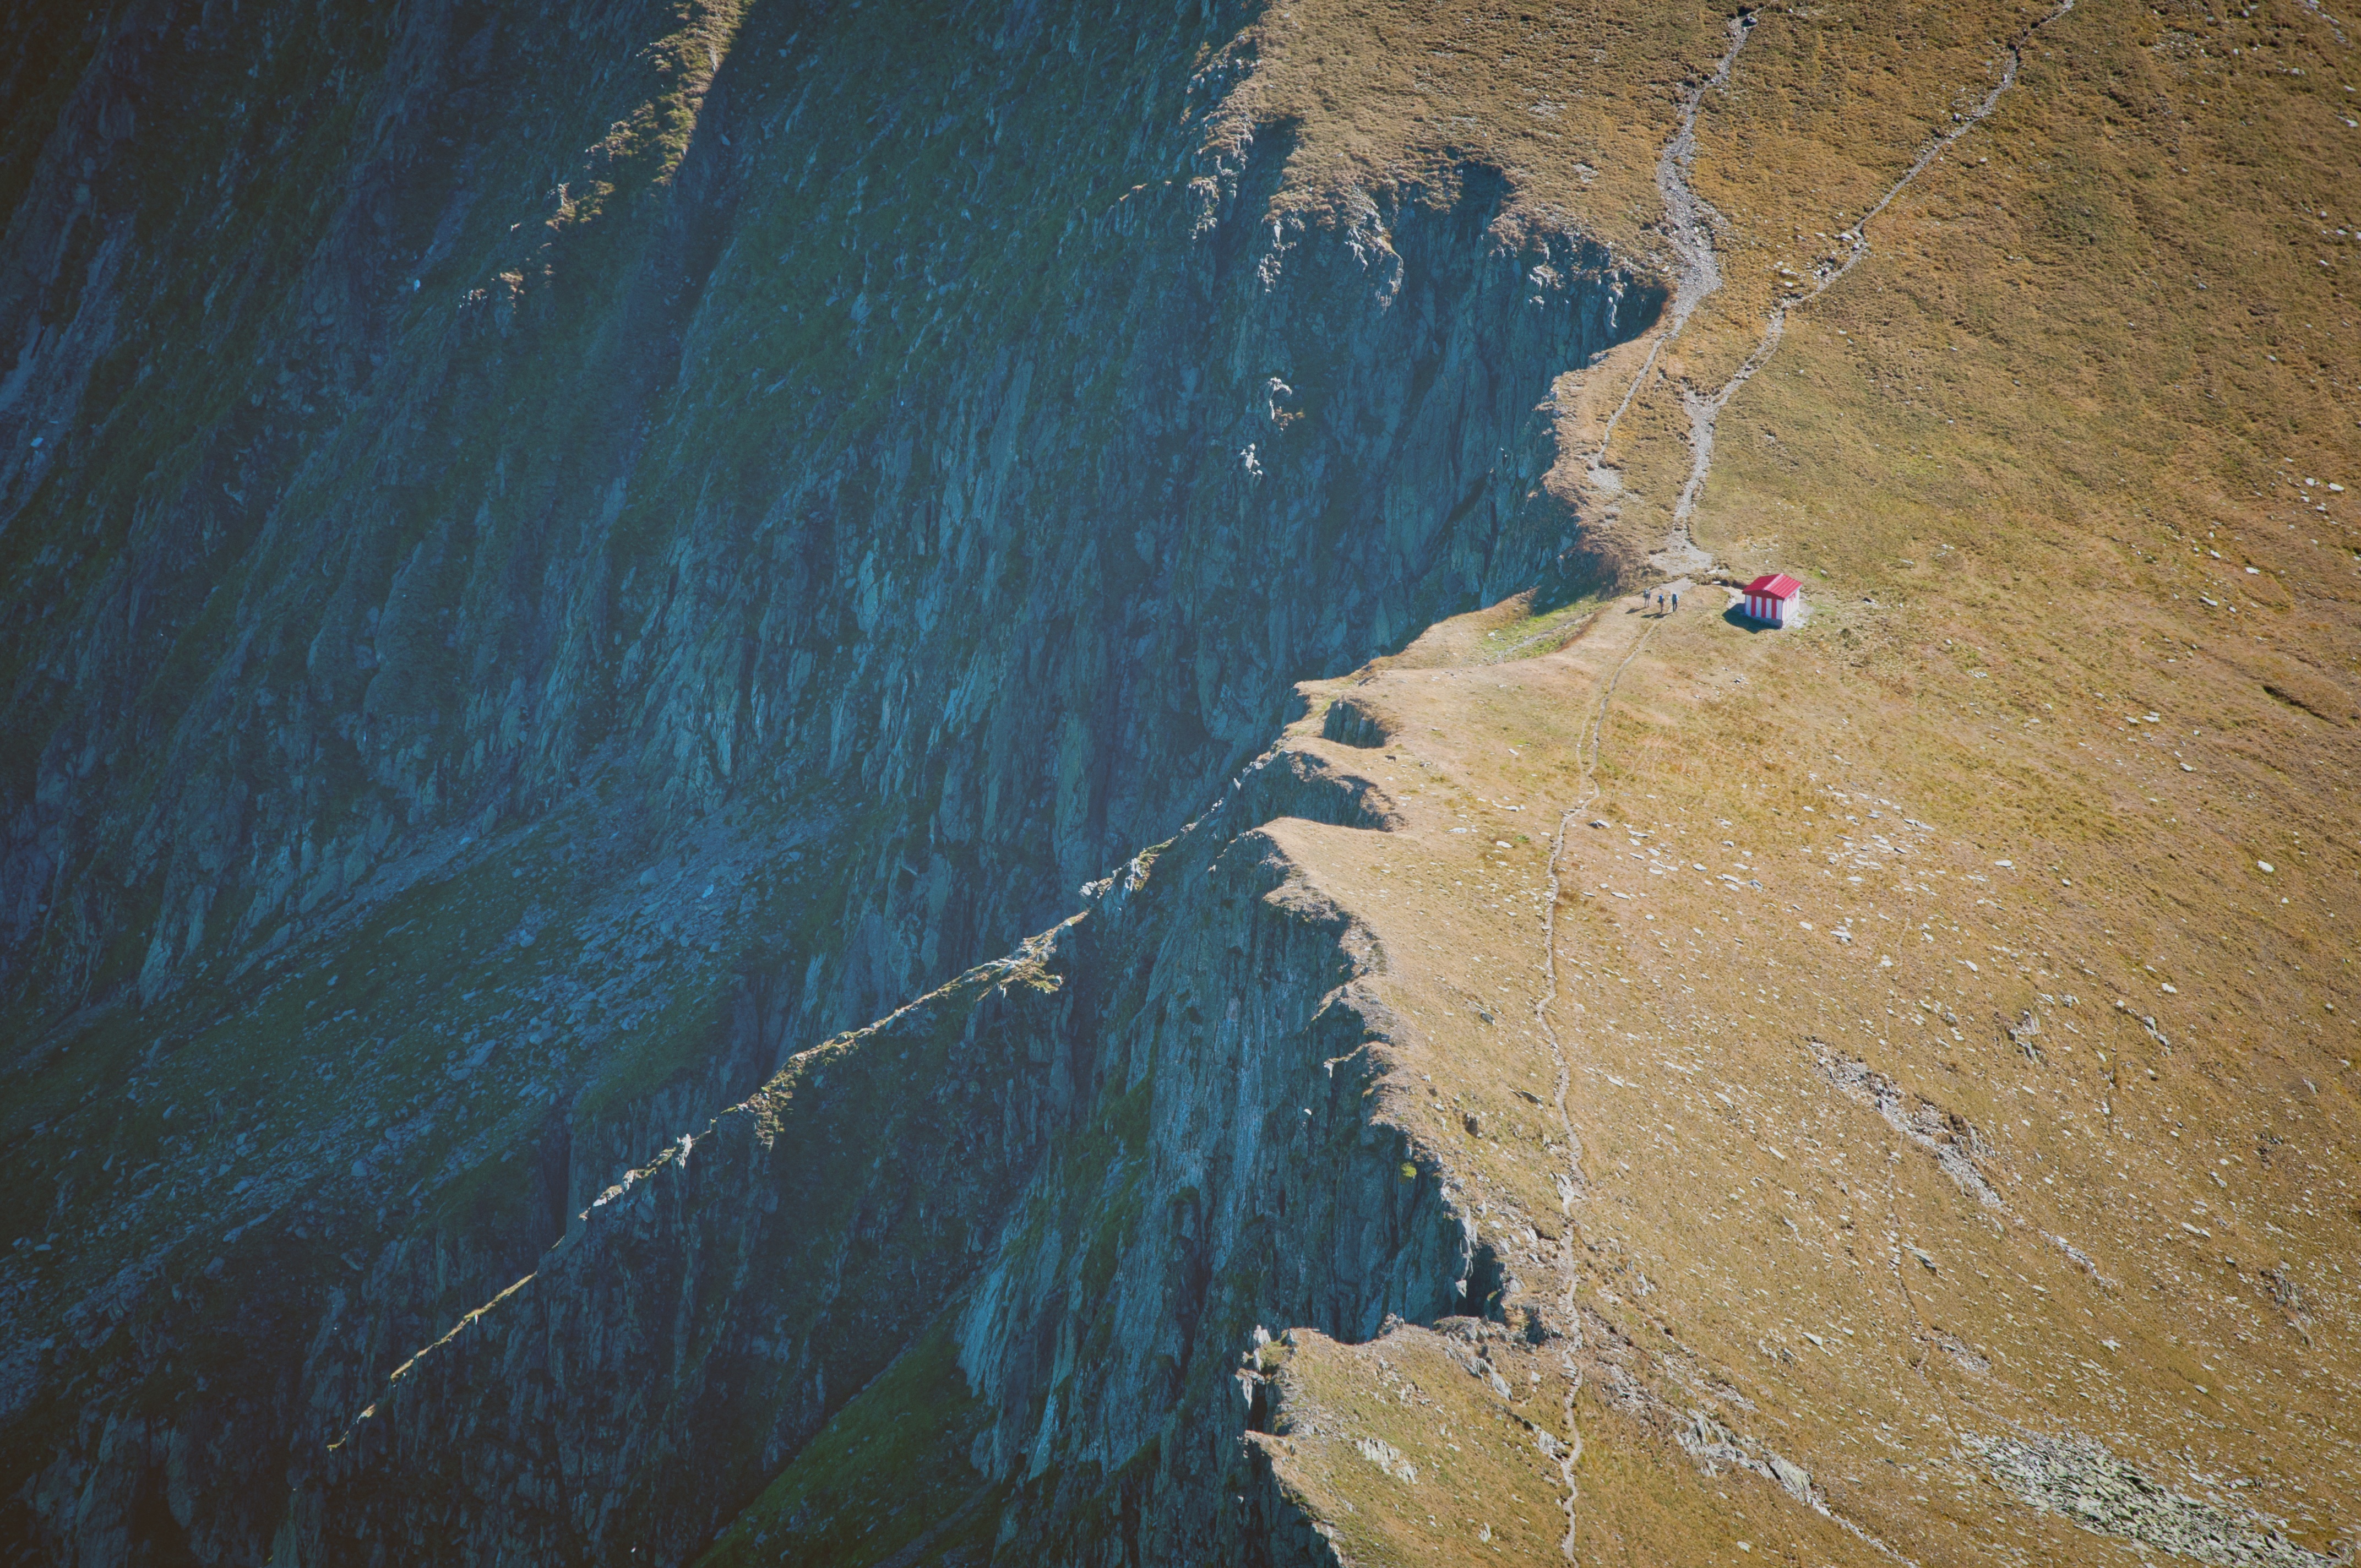
landscape, sea, mountain, house, formation, cliff, extreme sport, aerial, terrain, geology, landform, aerial photography, geological phenomenon